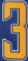
Number: 3